Philippine crocodile

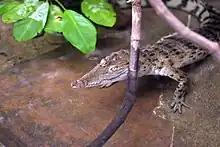
A juvenile

In 2007, a specialist group was founded by several people within the Philippines, involved in crocodilian conservation. The Crocodile Conservation Society Philippines and the Zoological Institute of HerpaWorld are working on conservation breeding and release programs. "C. mindorensis" was considered locally extinct in part of its former range in northern Luzon until a live specimen was caught in San Mariano, Isabela, in 1999. That individual, nicknamed 'Isabela' by its captors, was given to the care of the Crocodile Rehabilitation Observance and Conservation until it was released in August 2007. The specimen was 1.6 m long at the time of its release.